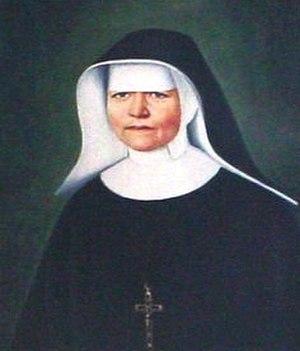
L'expression odeur de sainteté, attestée après 1650, désigne à son origine l'odeur agréable que certains saints ou bienheureux, appelés myroblytes, sont présumés générer miraculeusement après leur mort depuis leur cadavre ou relique. Cette exhalaison peut parfois se produire de leur vivant.
Ulrika Nisch est une religieuse allemande de la congrégation des sœurs de la charité de la Sainte Croix reconnue bienheureuse par l'Église catholique.